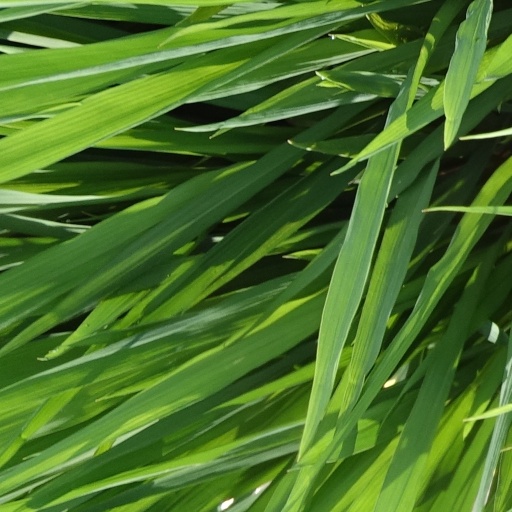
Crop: rice